List of members of the Croatian Academy of Sciences and Arts

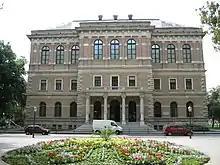
Croatian Academy of Sciences and Arts

The Croatian Academy of Sciences and Arts (founded in 1866 as Yugoslav Academy of Sciences and Arts) is the national academy of Croatia. The Academy's membership consists of full, corresponding, honorary and associate members. Full members of the academy are elected from among scientists and artists who are Croatian citizens, and who have made outstanding achievements in their particular fields. , the Academy's statute limits the number of full members to 160.